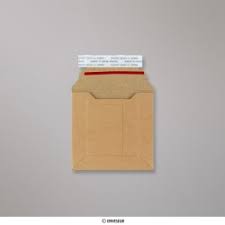
Label: cardboard